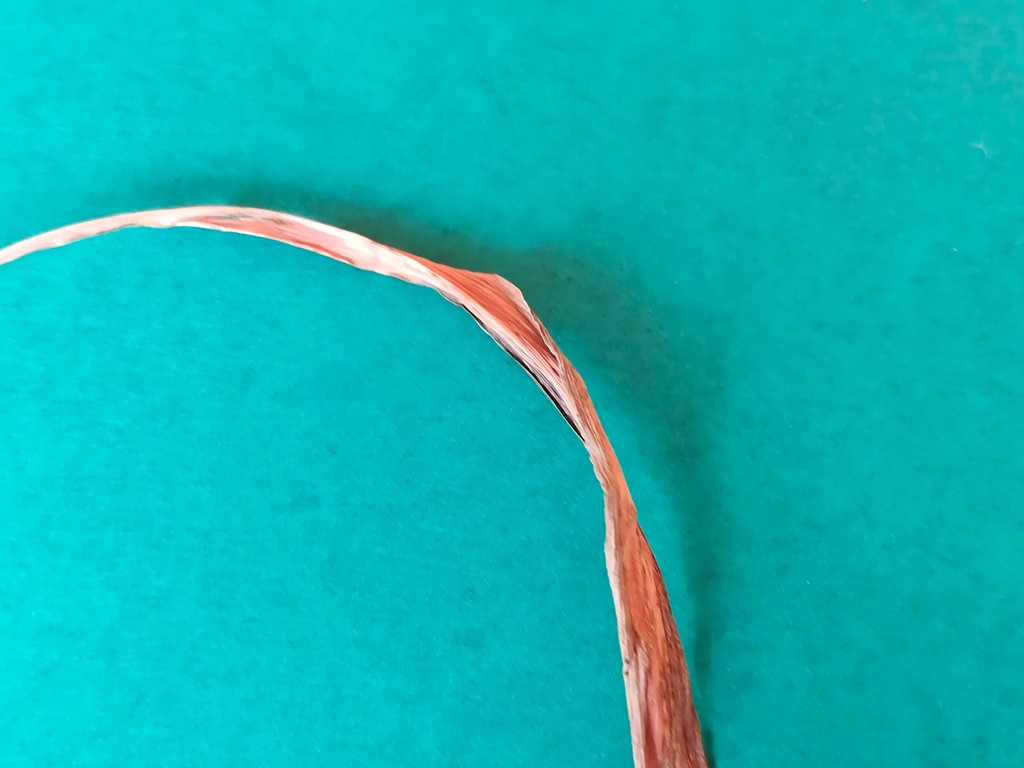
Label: Dried